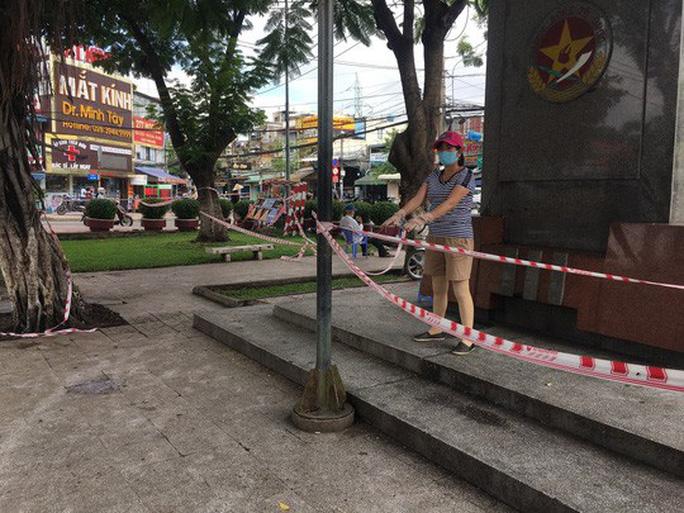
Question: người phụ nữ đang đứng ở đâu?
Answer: ở ngoài công viên, cạnh bên một tấm bia